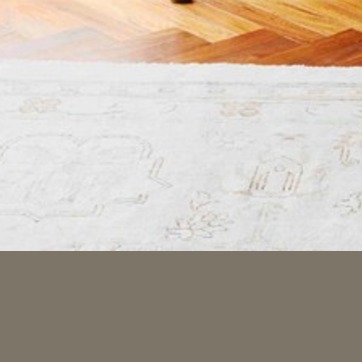
Material: carpet